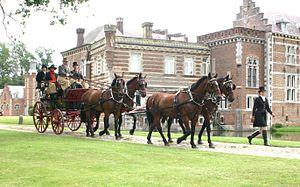
Le Cleveland Bay ou Bai de Cleveland est une race de chevaux carrosiers demi-sangs, originaire d’Angleterre, dont le nom est lié à la robe et au quartier de Cleveland dans le Yorkshire, où il a été développé. C'est la plus ancienne race anglaise de chevaux et le seul cheval autochtone de Grande-Bretagne n'appartenant pas à la catégorie des chevaux de trait. Les ancêtres de la race ont été sélectionnés au cours du Moyen Âge pour le transport de marchandises, ce qui leur a valu le surnom de « Chapman Horses ». Ces chevaux ont été croisés avec des andalous et barbes, et plus tard avec des chevaux arabes et Pur-sang, créant ainsi le Cleveland Bay moderne. Au fil des années, la race est devenue plus légère dans sa conformation, en raison de son utilisation comme cheval de selle et d’attelage. La popularité du Cleveland Bay a grandement varié depuis qu’il a été exporté aux États-Unis au début du XIXᵉ siècle. Malgré une sérieuse baisse de la population après la Seconde Guerre mondiale, la race a fait l’objet d’un regain de popularité depuis les années 1970, bien que seulement 550 chevaux aient été recensés dans le monde en 2006.